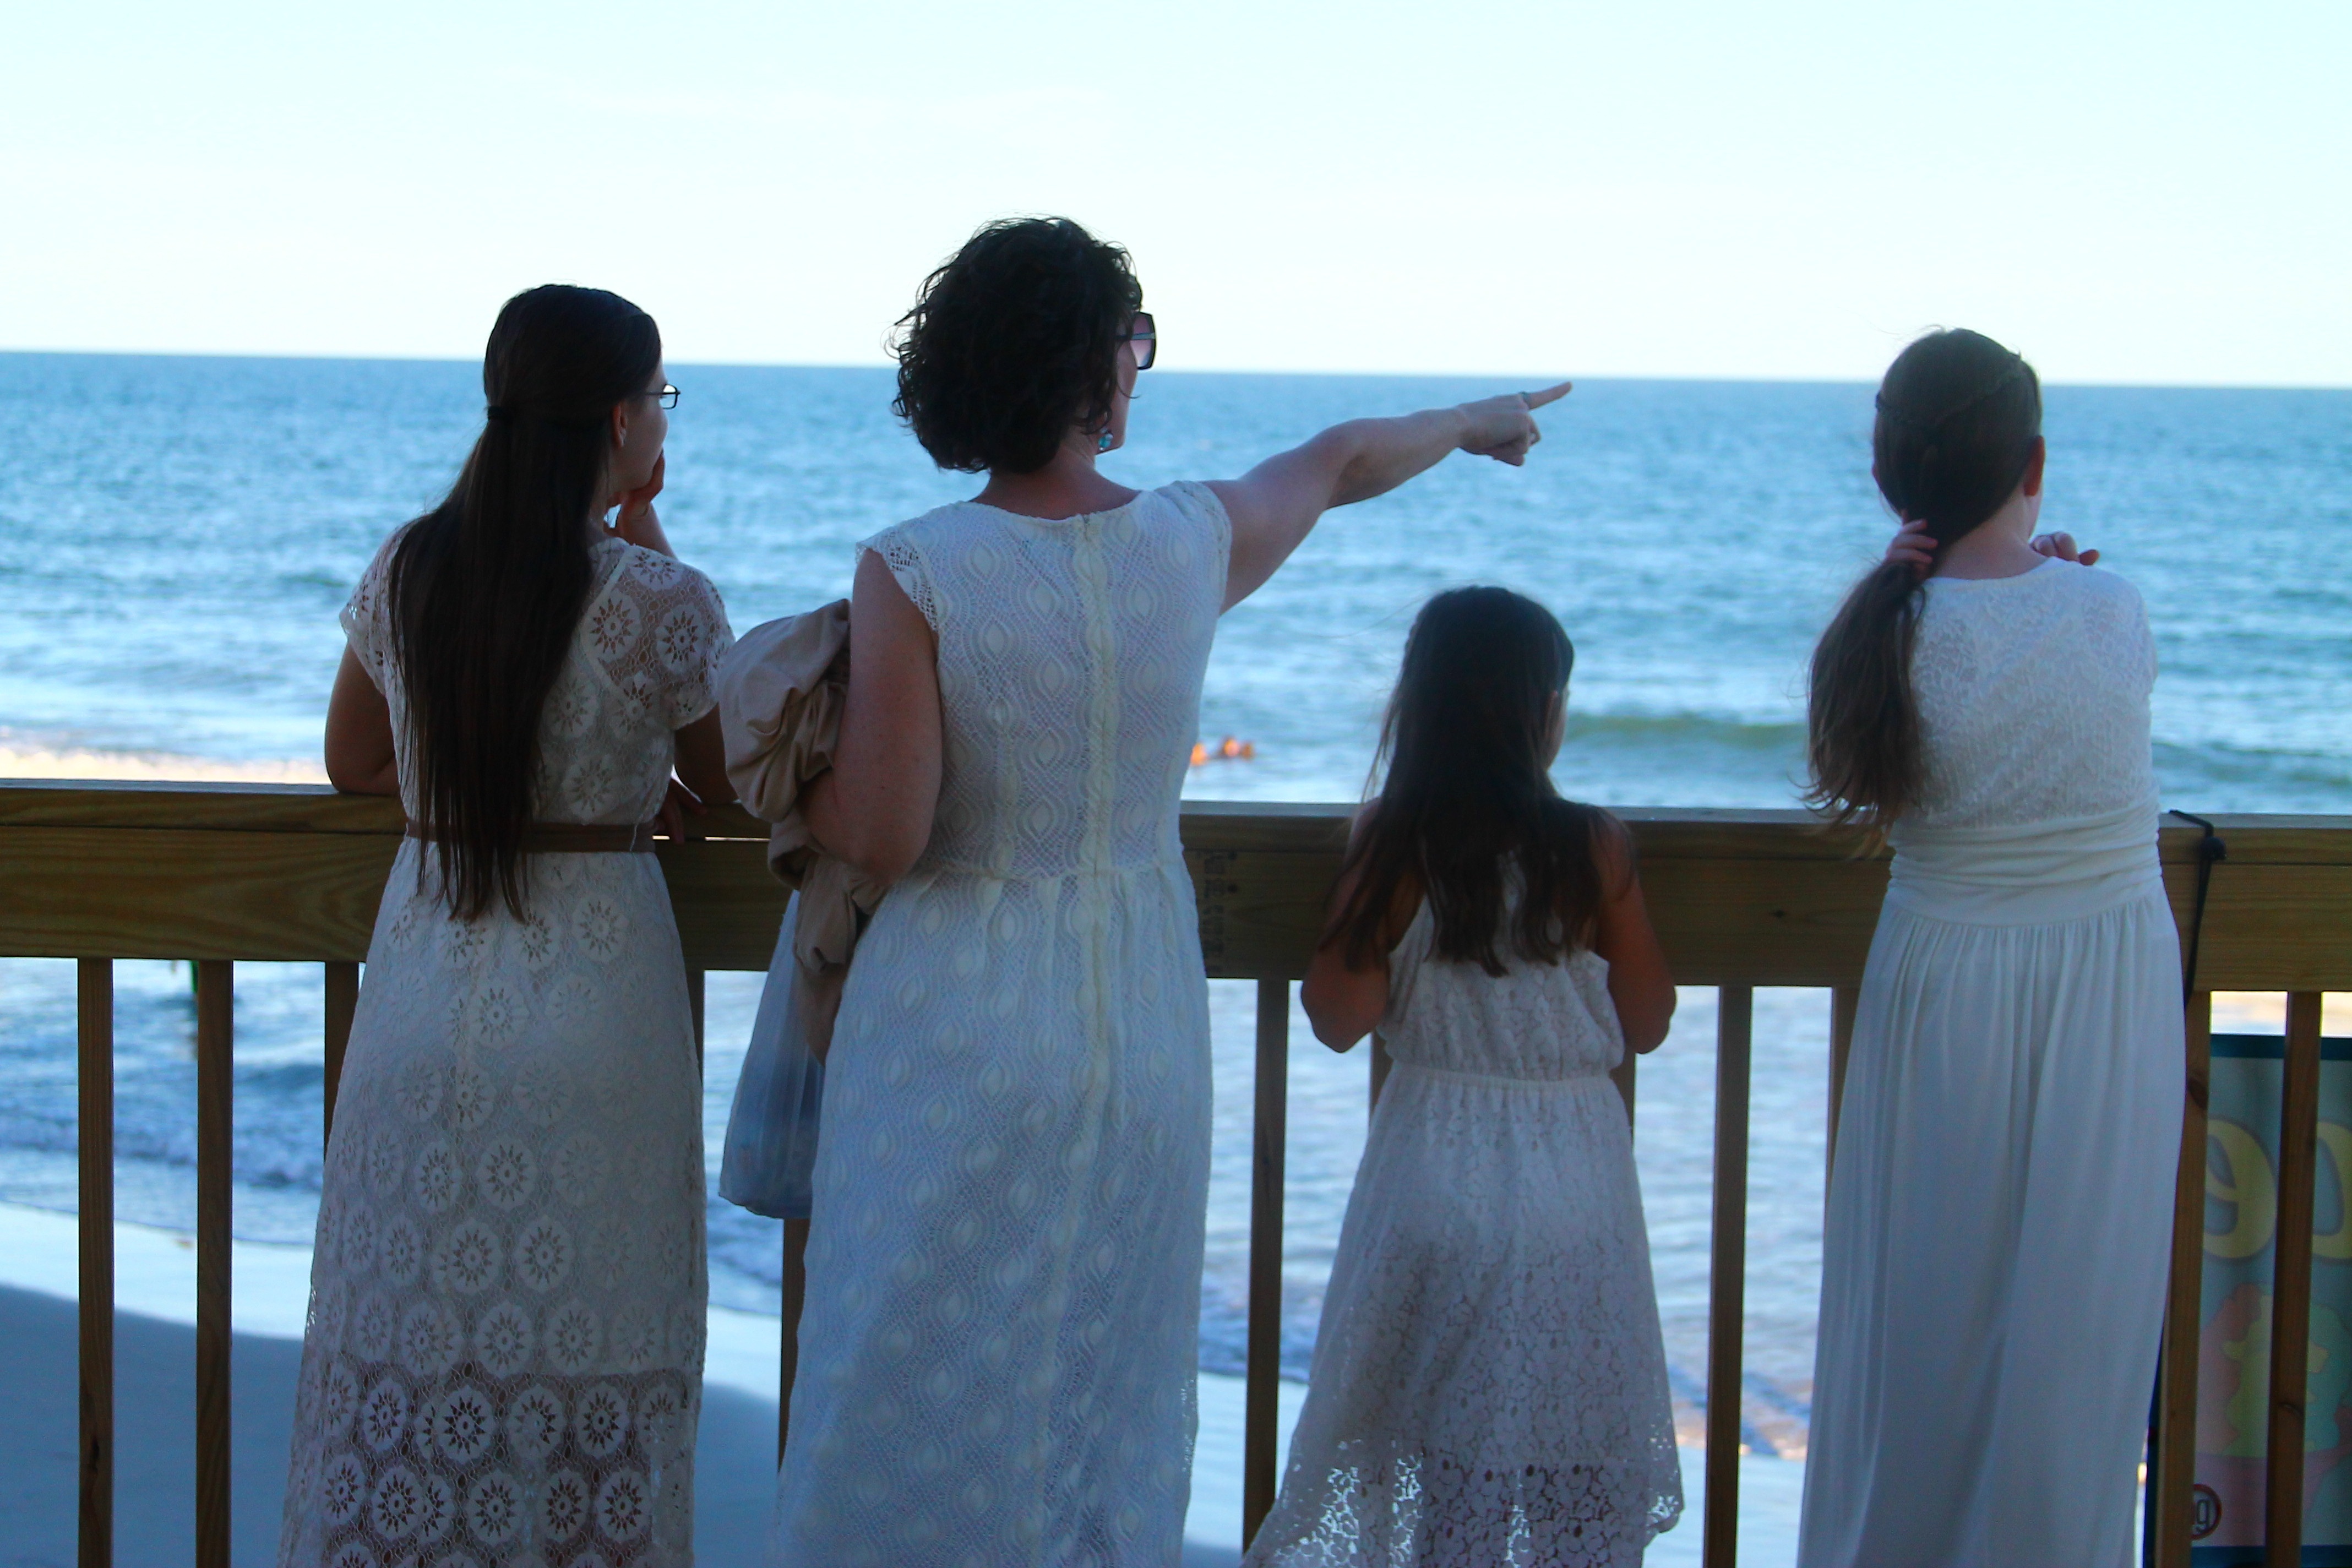
beach, sea, people, woman, vacation, blue, wedding, ceremony, dress, mother, photograph, daughter, wisdom